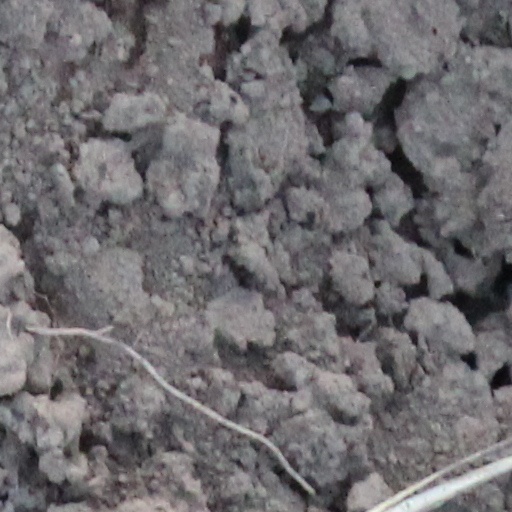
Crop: wheat